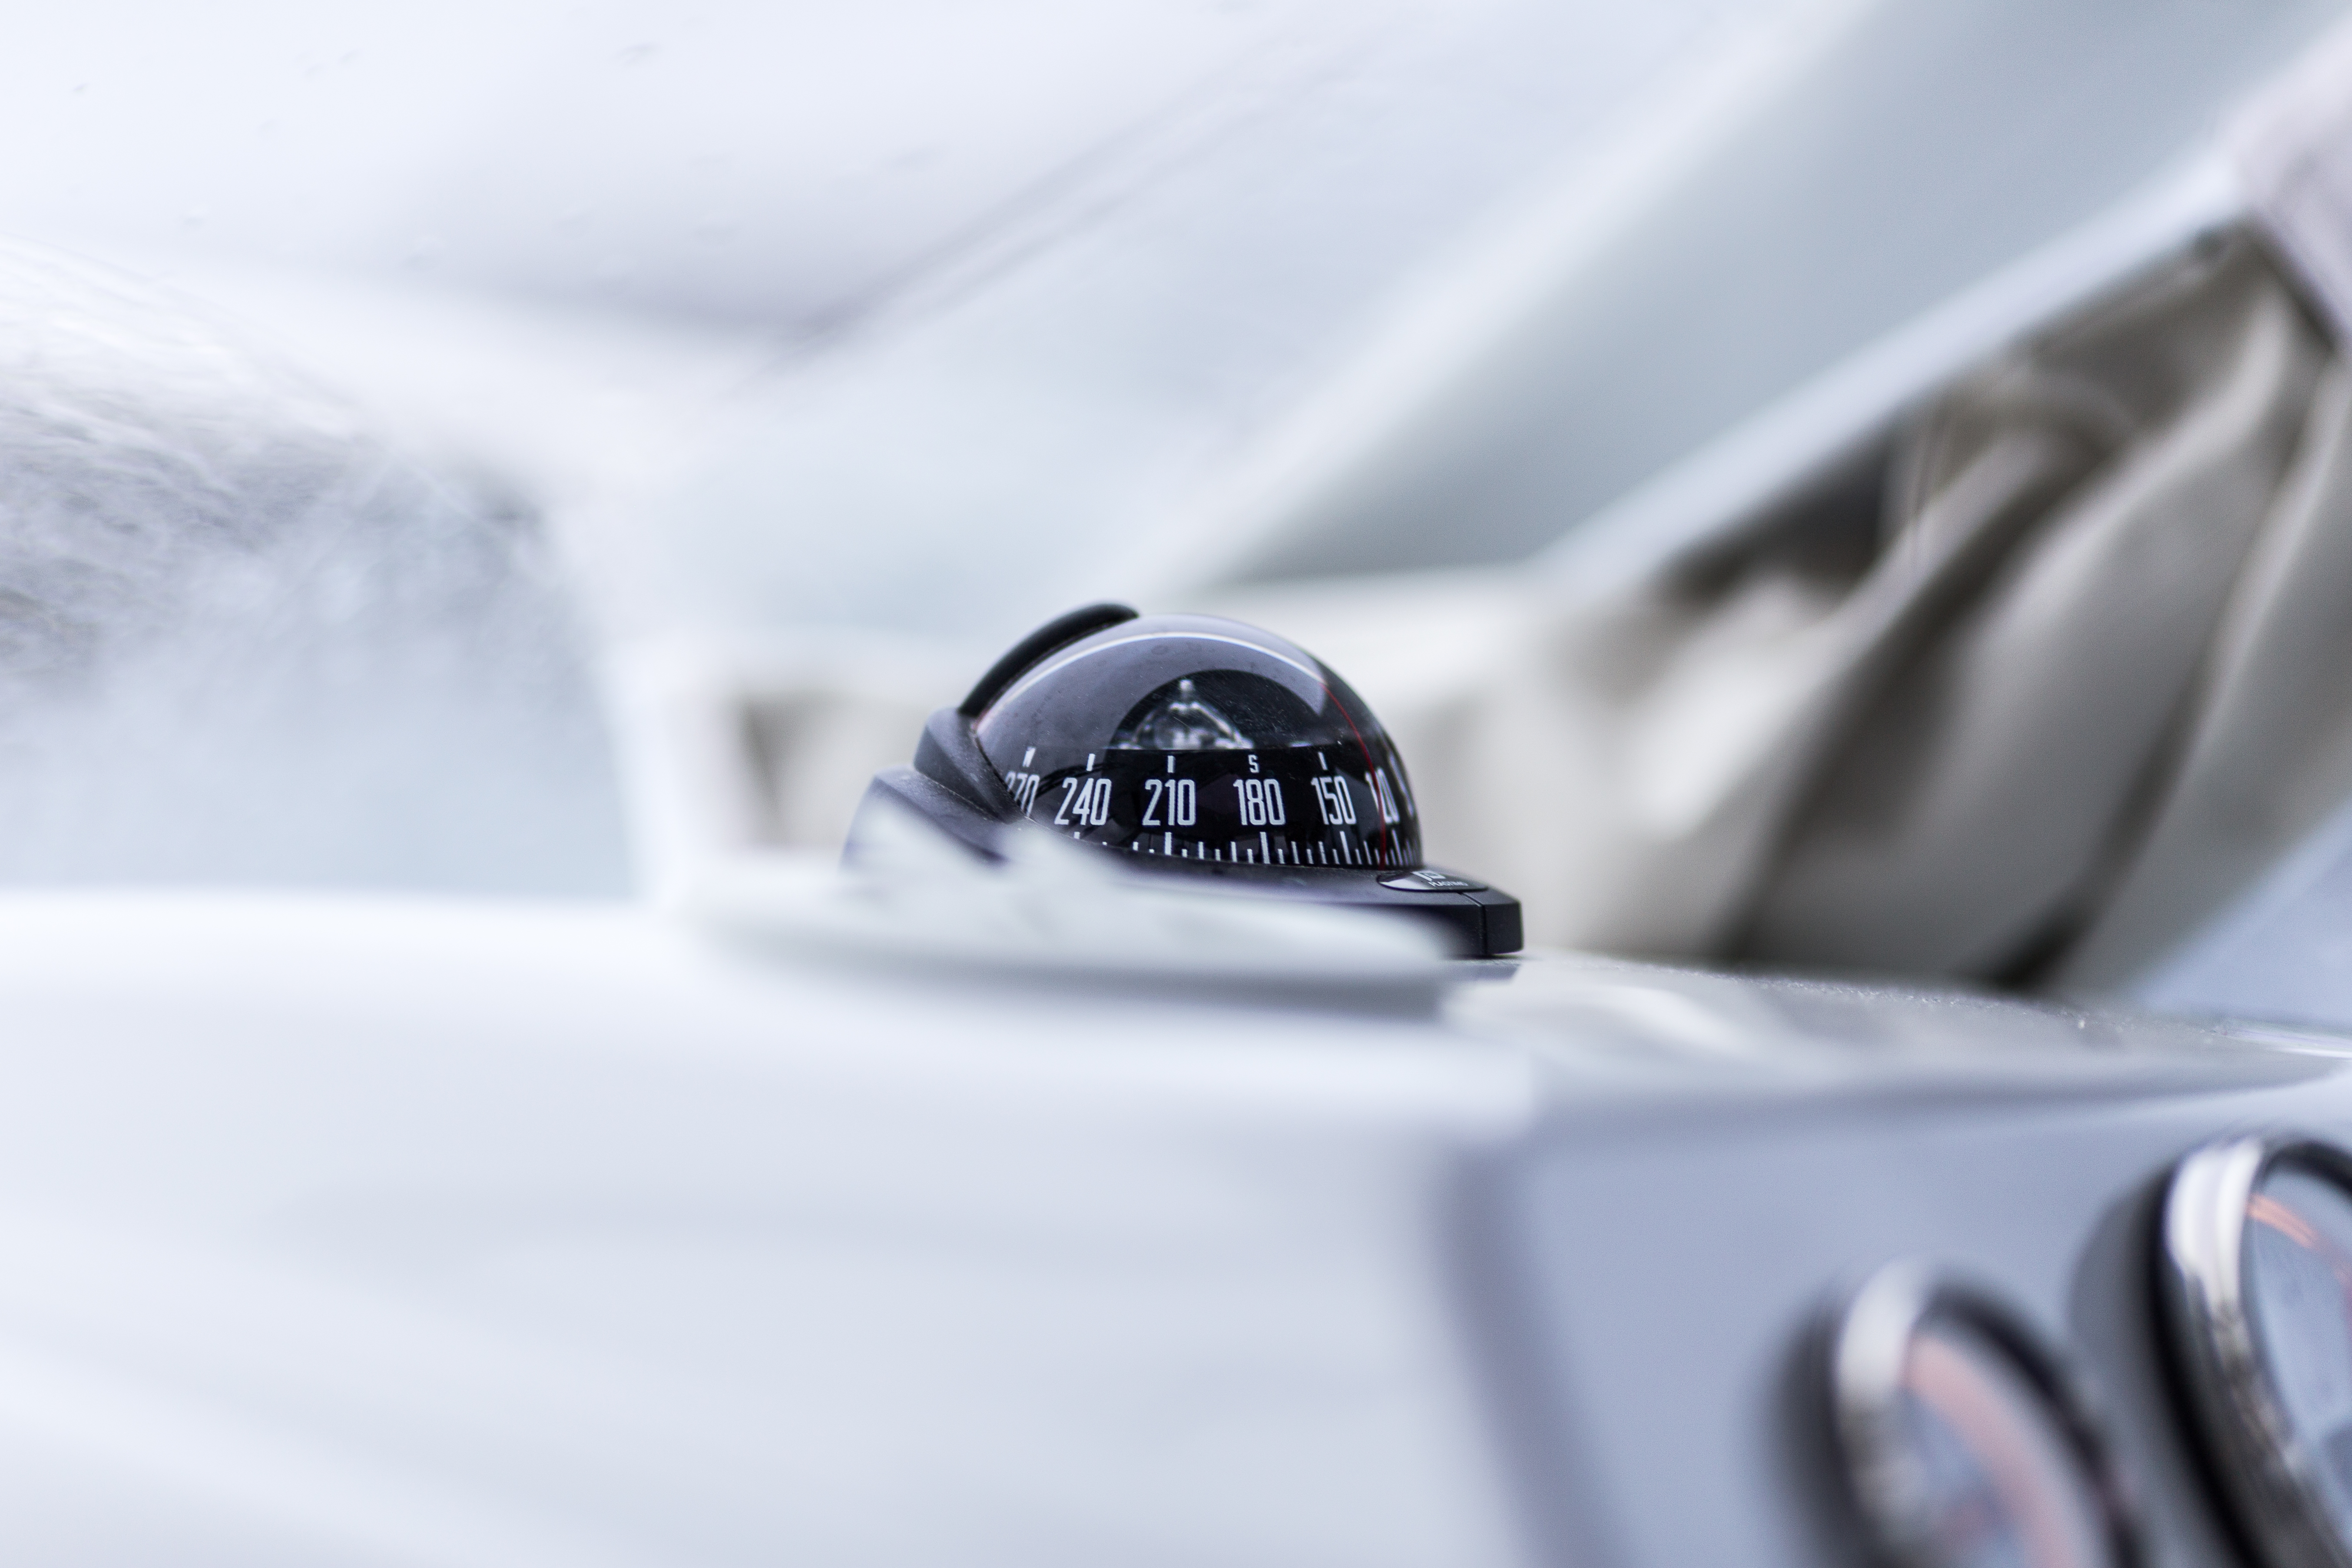
car, driving, direction, vehicle, compass, dashboard, supercar, publicdomain, focus, navigation, automobile make, automotive exterior